Alexander Sims (racing driver)

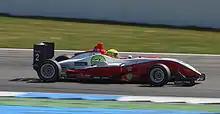
Sims competing at the second round of the 2010 Formula 3 Euro Series at Hockenheim

At the 2008 Autosport Awards ceremony, Sims announced his plans to race with German team Mücke Motorsport in the Formula 3 Euro Series. In a season dominated by Jules Bianchi, Sims took fourth place in the championship, with a win at the Nürburgring and four second places. He also took part in two rounds of the International Formula Master series, with two fourth places at the Hungaroring being his best results. For 2010, Sims would move to ART Grand Prix.